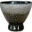
Label: bowl